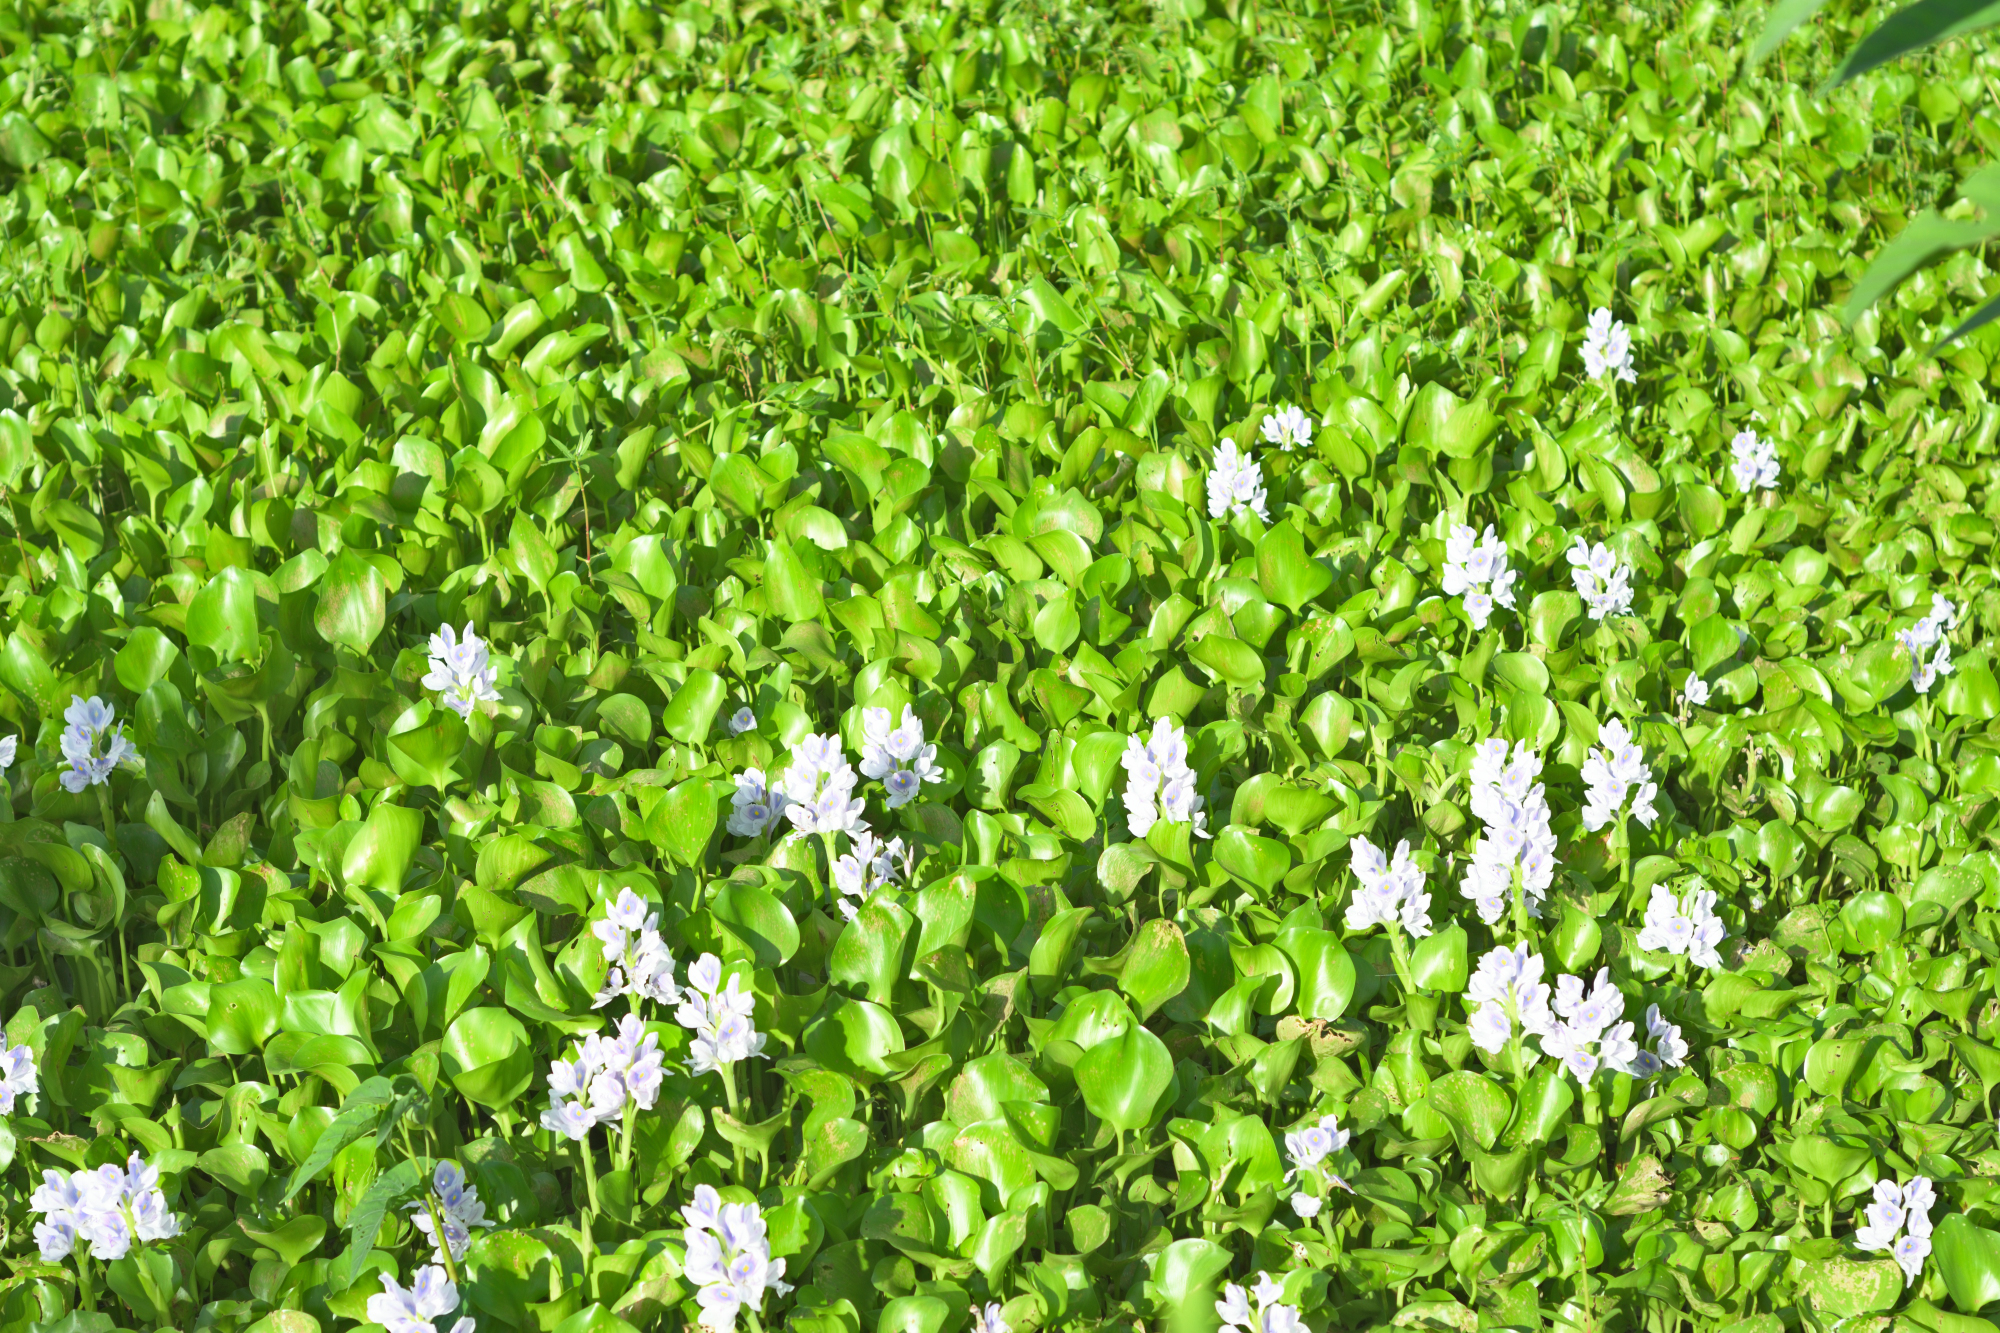
Water Hyacinth - Khurushkul Pond, Bangladesh
Water hyacinth (Eichhornia crassipes) coverage in a freshwater pond near Khurushkul, Cox's Bazar, Bangladesh. Photographed on 9 August 2026 during the monsoon season. Follow-up survey of the pond documented in the June 2026 water lily / water hyacinth dataset.
Location: Khurushkul, Cox's Bazar, Chattogram, Bangladesh
Keywords: water hyacinth, Eichhornia crassipes, invasive aquatic plant, pond, freshwater wetland, monsoon, Bangladesh, Khurushkul, Cox's Bazar, botanical photography, aquatic vegetation, golamrob